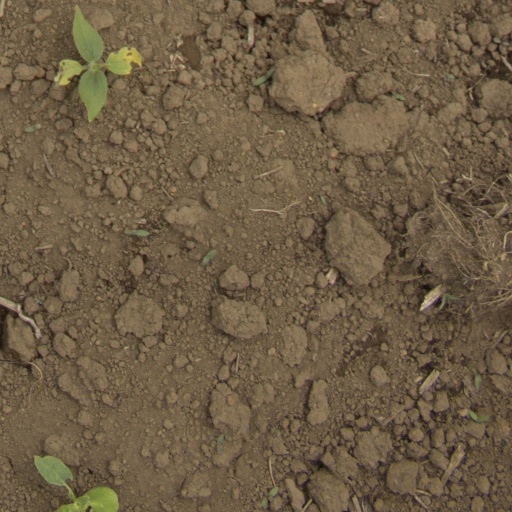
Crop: Jerusalem artichoke